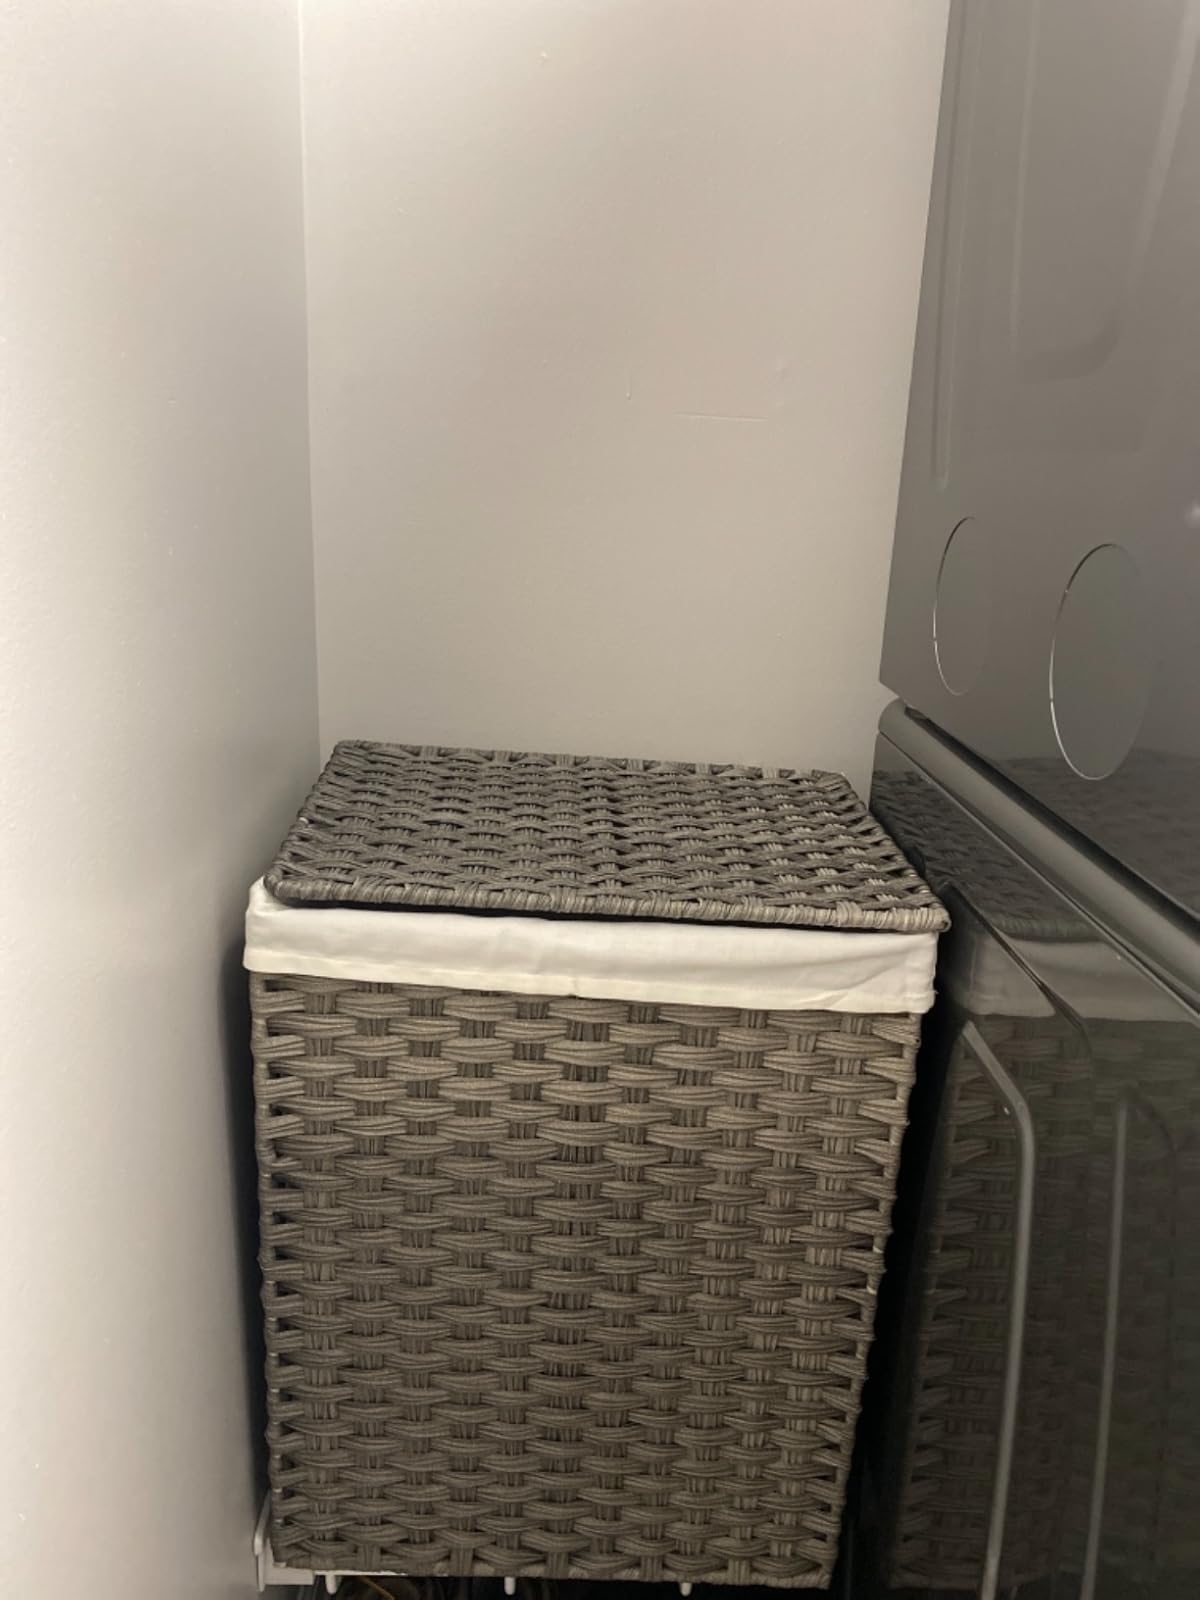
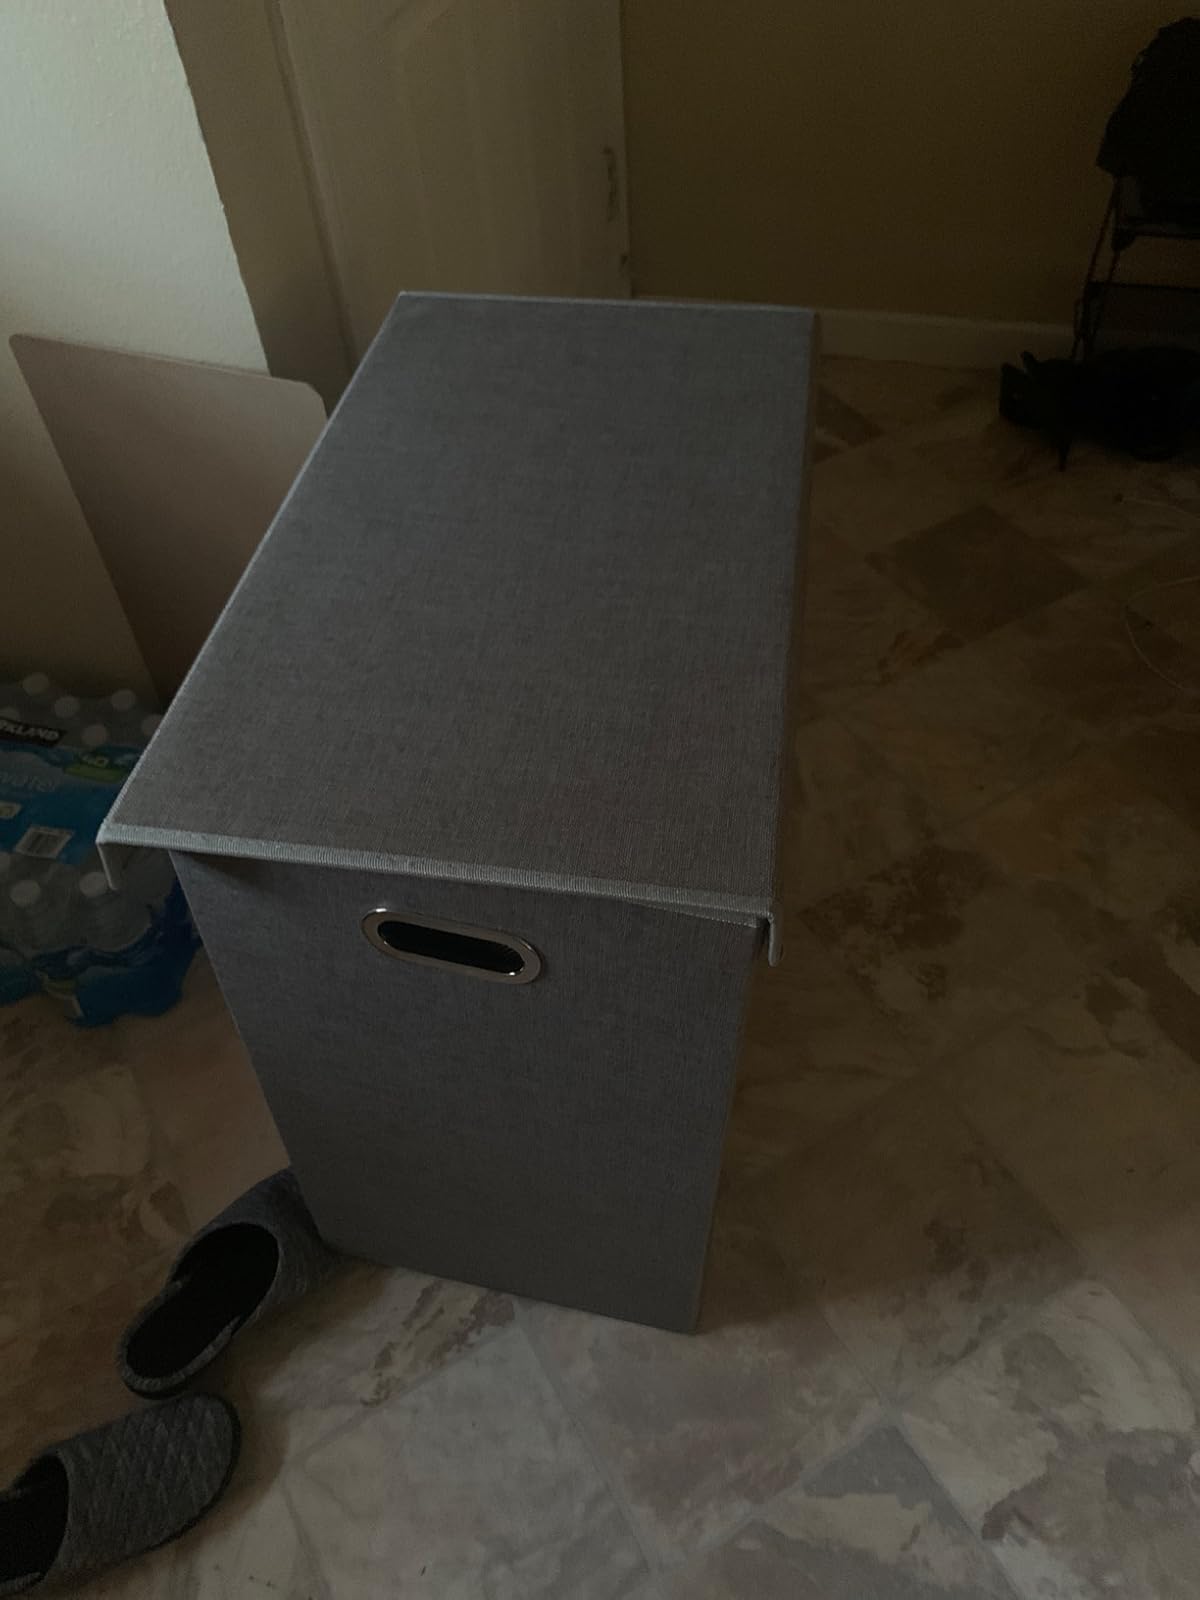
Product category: items_hamper
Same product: no